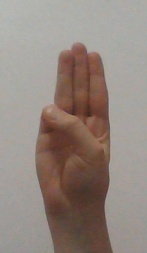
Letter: thaa